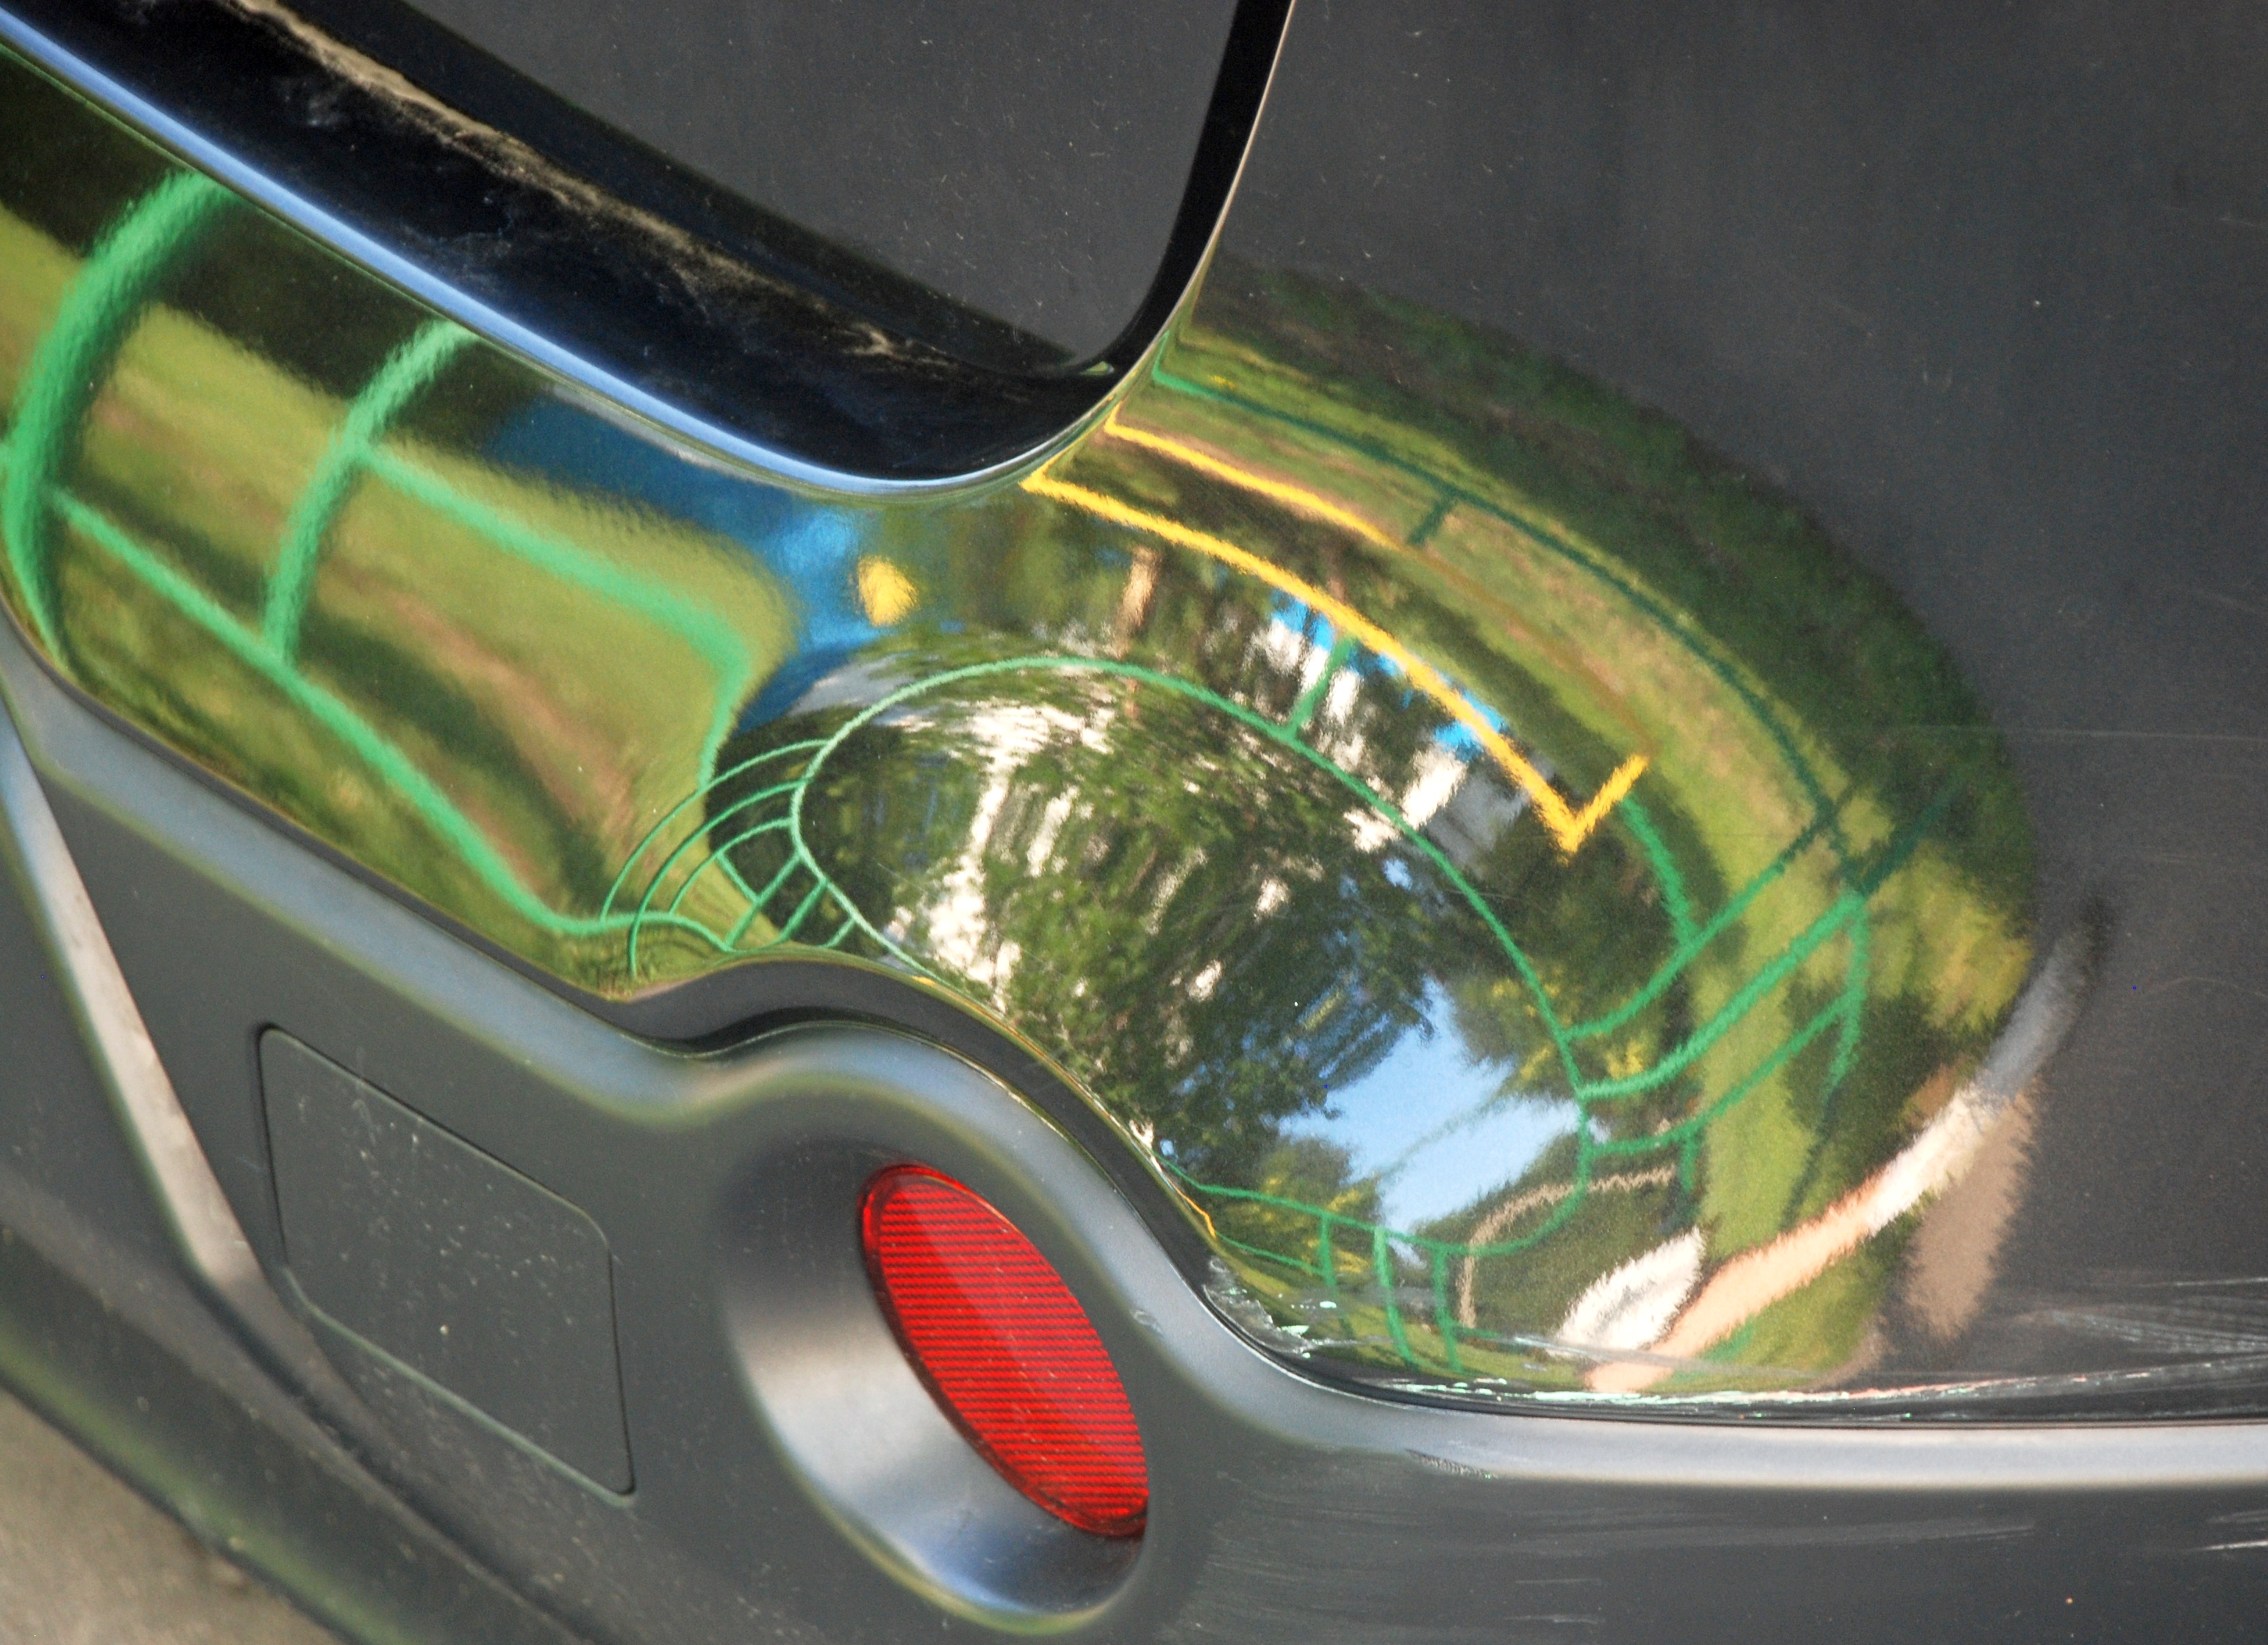
light, car, wheel, window, glass, driving, green, vehicle, windshield, nikon, bumper, rear view mirror, sunglasses, glasses, nikkor, d80, 18135mmf3556g, 18135mm, nikond80, automotive exterior